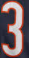
Number: 3